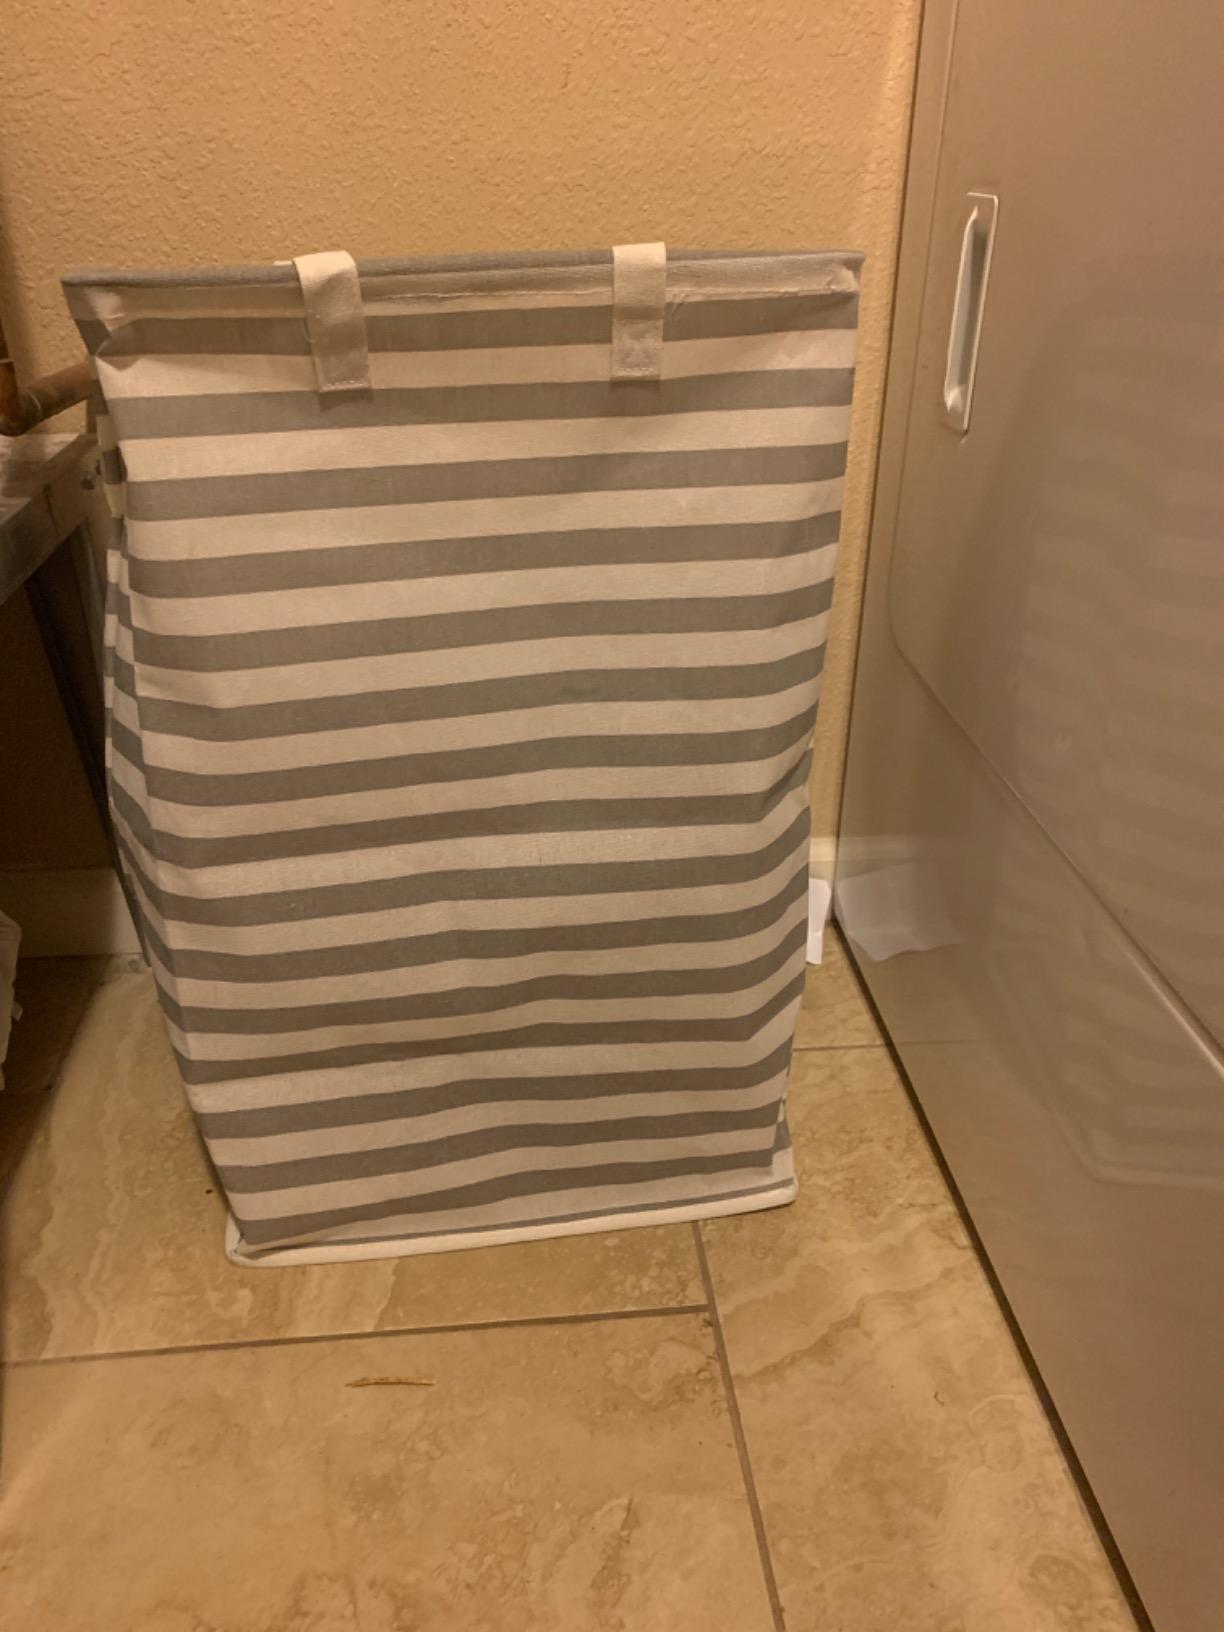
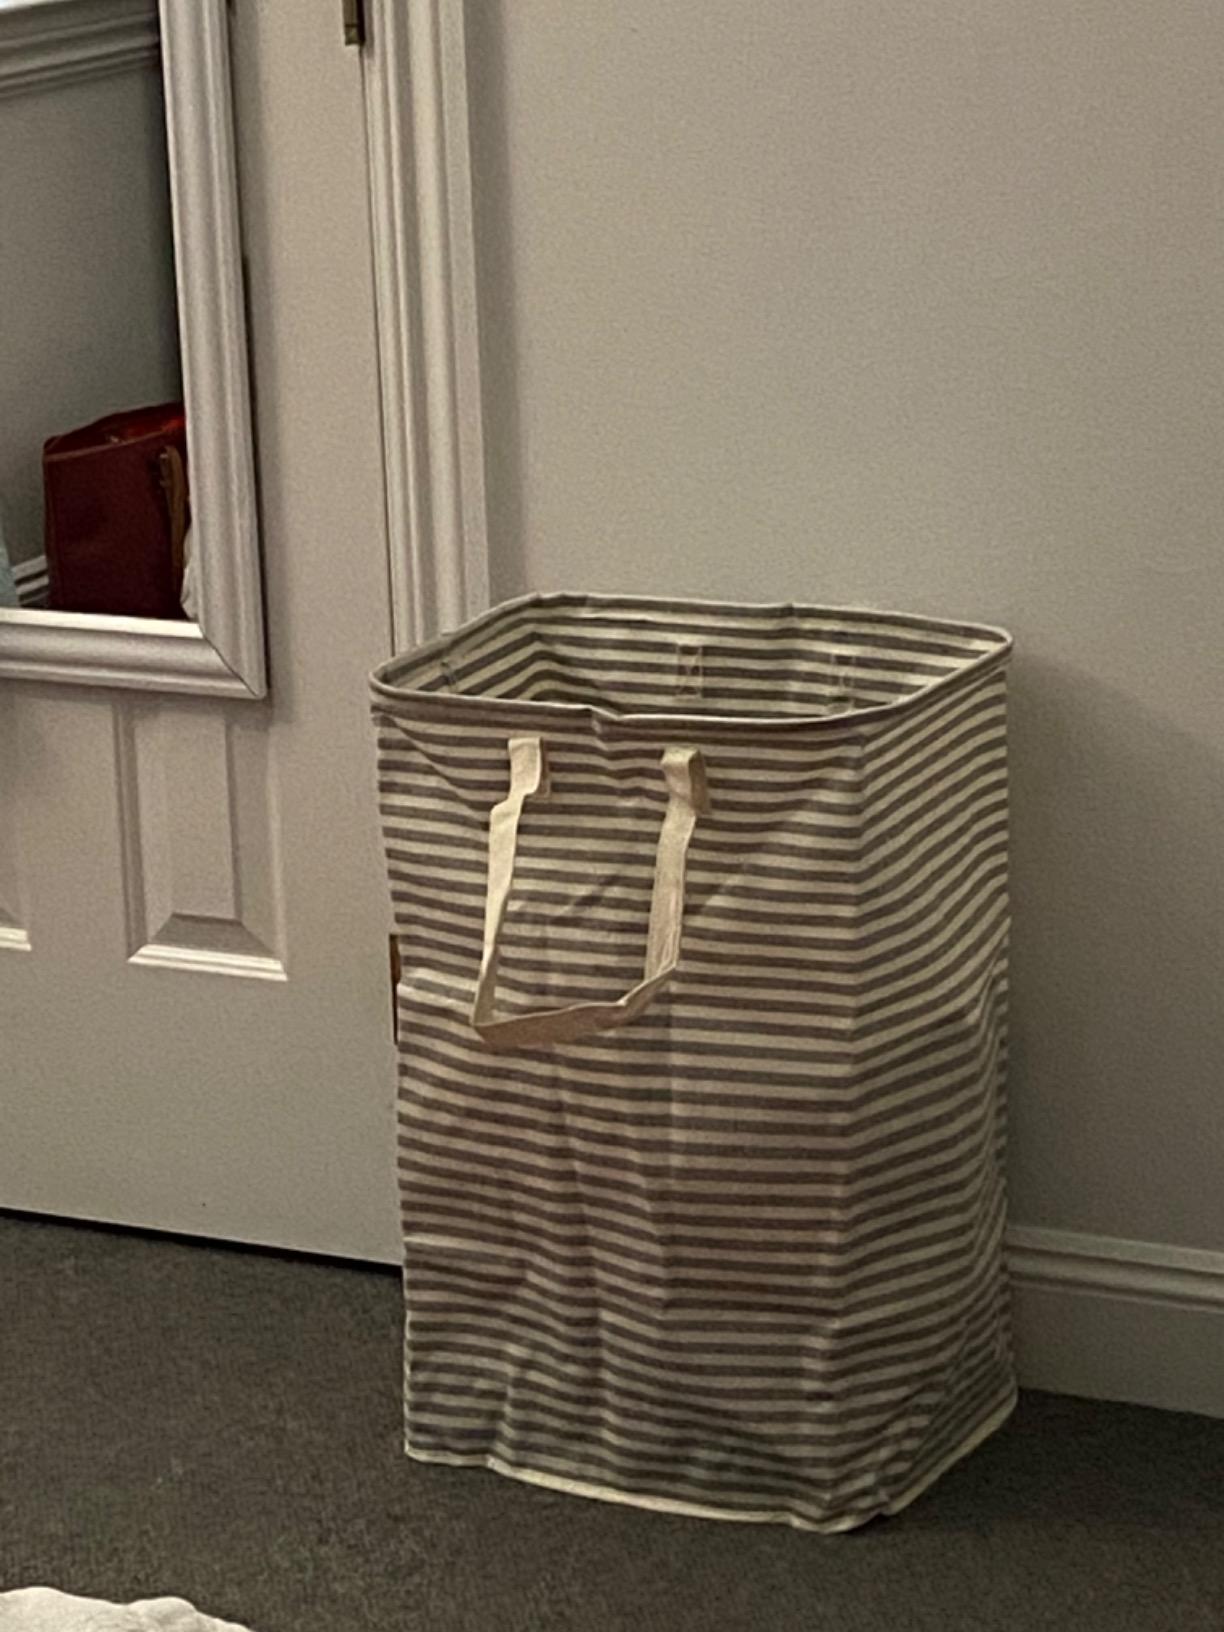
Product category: items_hamper
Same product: no